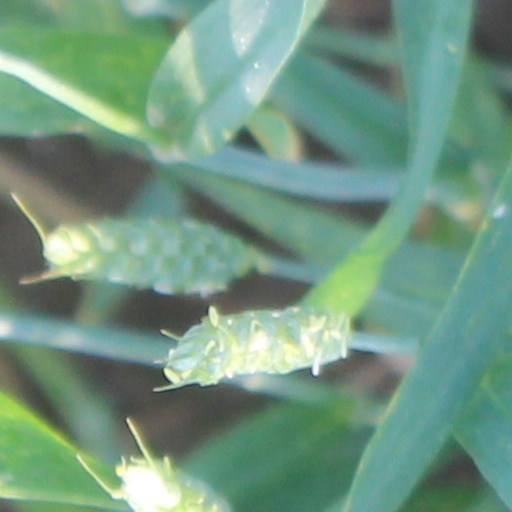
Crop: wheat